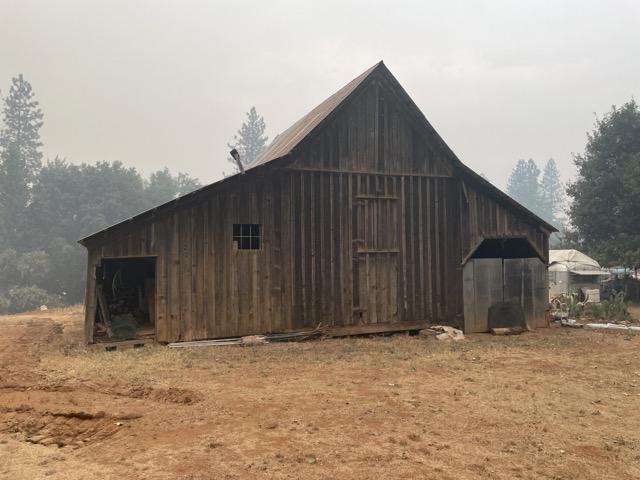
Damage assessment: no_damage